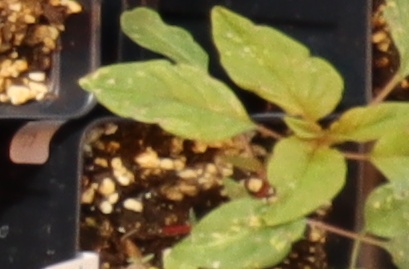
Label: Palmer Amaranth